Alas Chiricanas Flight 00901

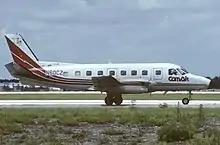
N60CZ, the aircraft involved in the accident in April 1991 at Orlando International Airport while still in service with Comair.

Alas Chiricanas Flight 00901, registered HP-1202AC, was an Embraer EMB 110 Bandeirante aircraft flying en route from Colón city to Panama City which exploded shortly after departing Enrique Adolfo Jiménez Airport, on the night of July 19, 1994. All 21 on board were killed in the bombing. Twelve of the victims were Jewish. Both Panamanian and American authorities consider the bombing an unsolved crime and an act of terrorism.